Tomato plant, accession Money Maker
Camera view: bottom (45 deg); turntable rotation: 0 degrees
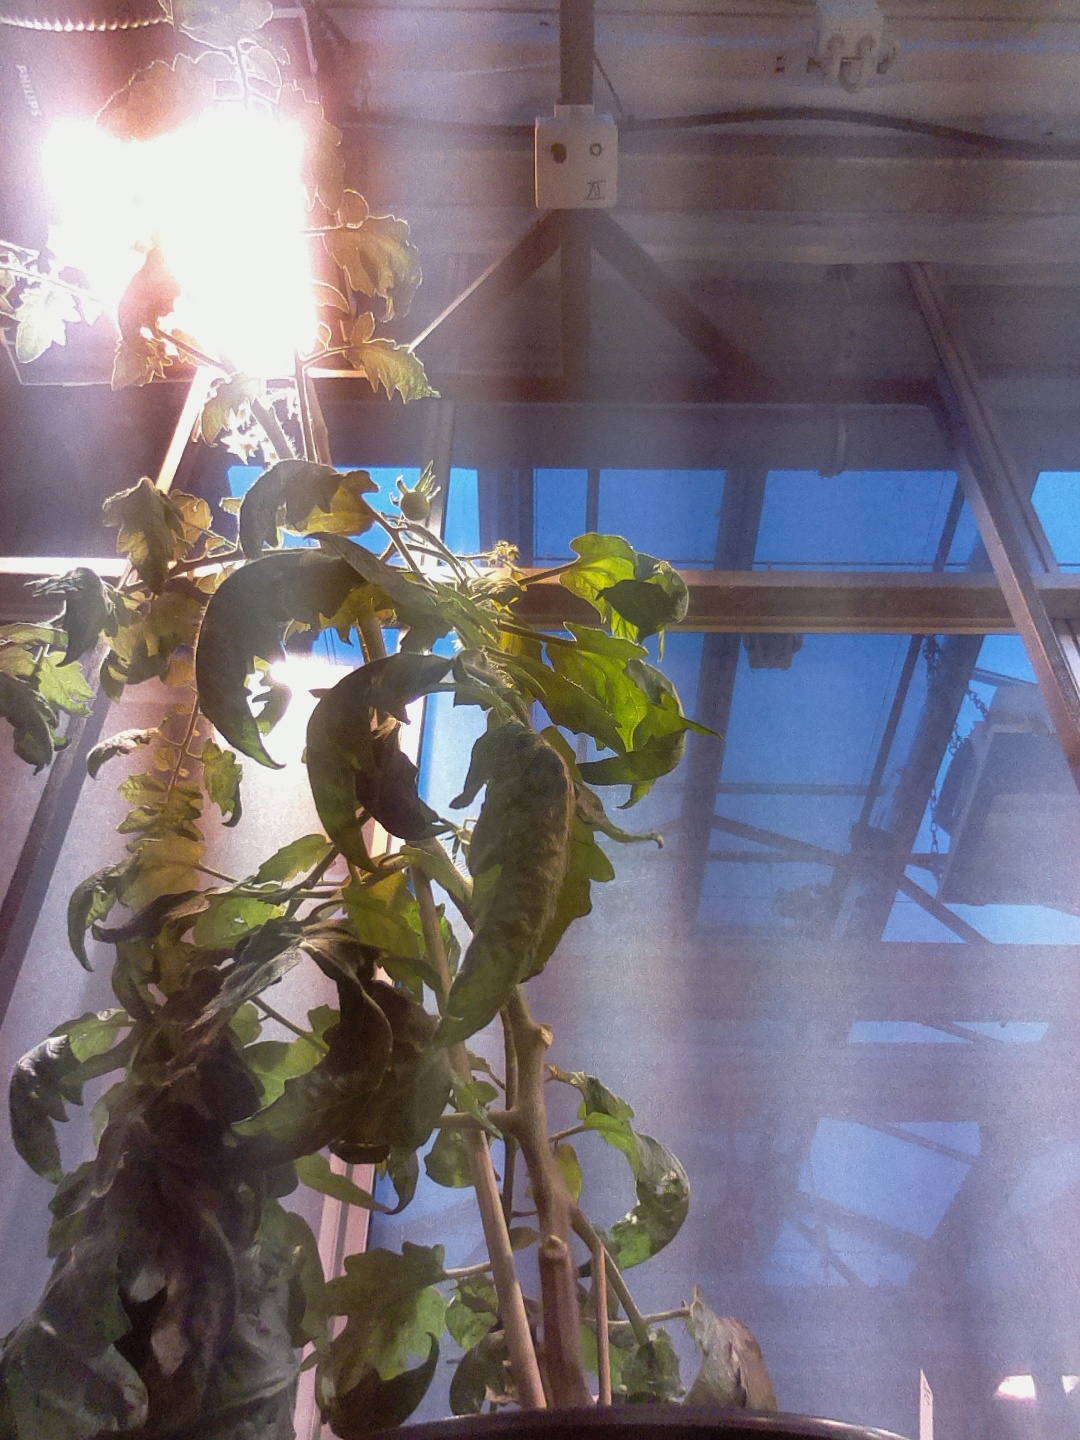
BBCH growth stage 71: 10%-20% of final fruit size